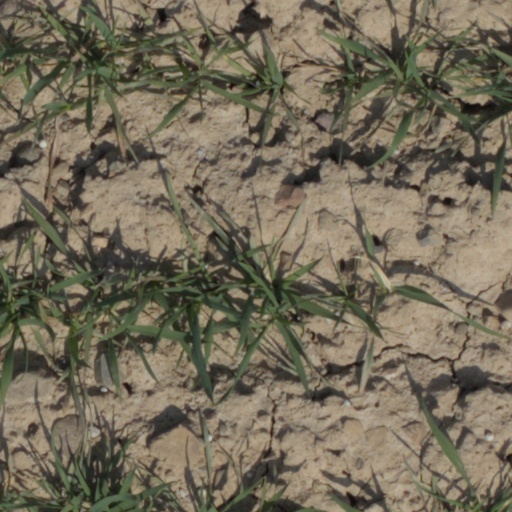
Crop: wheat